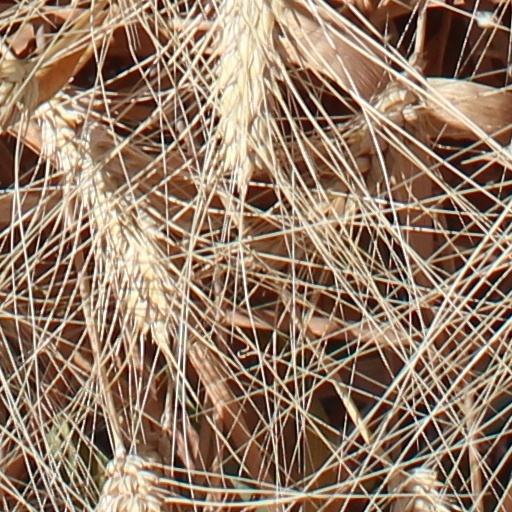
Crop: wheat